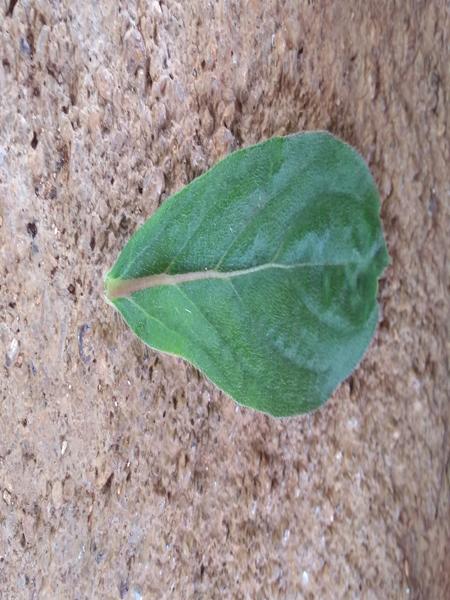
Plant: Globe Amarnath